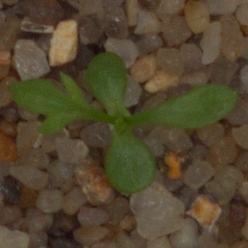
Label: scentless_mayweed